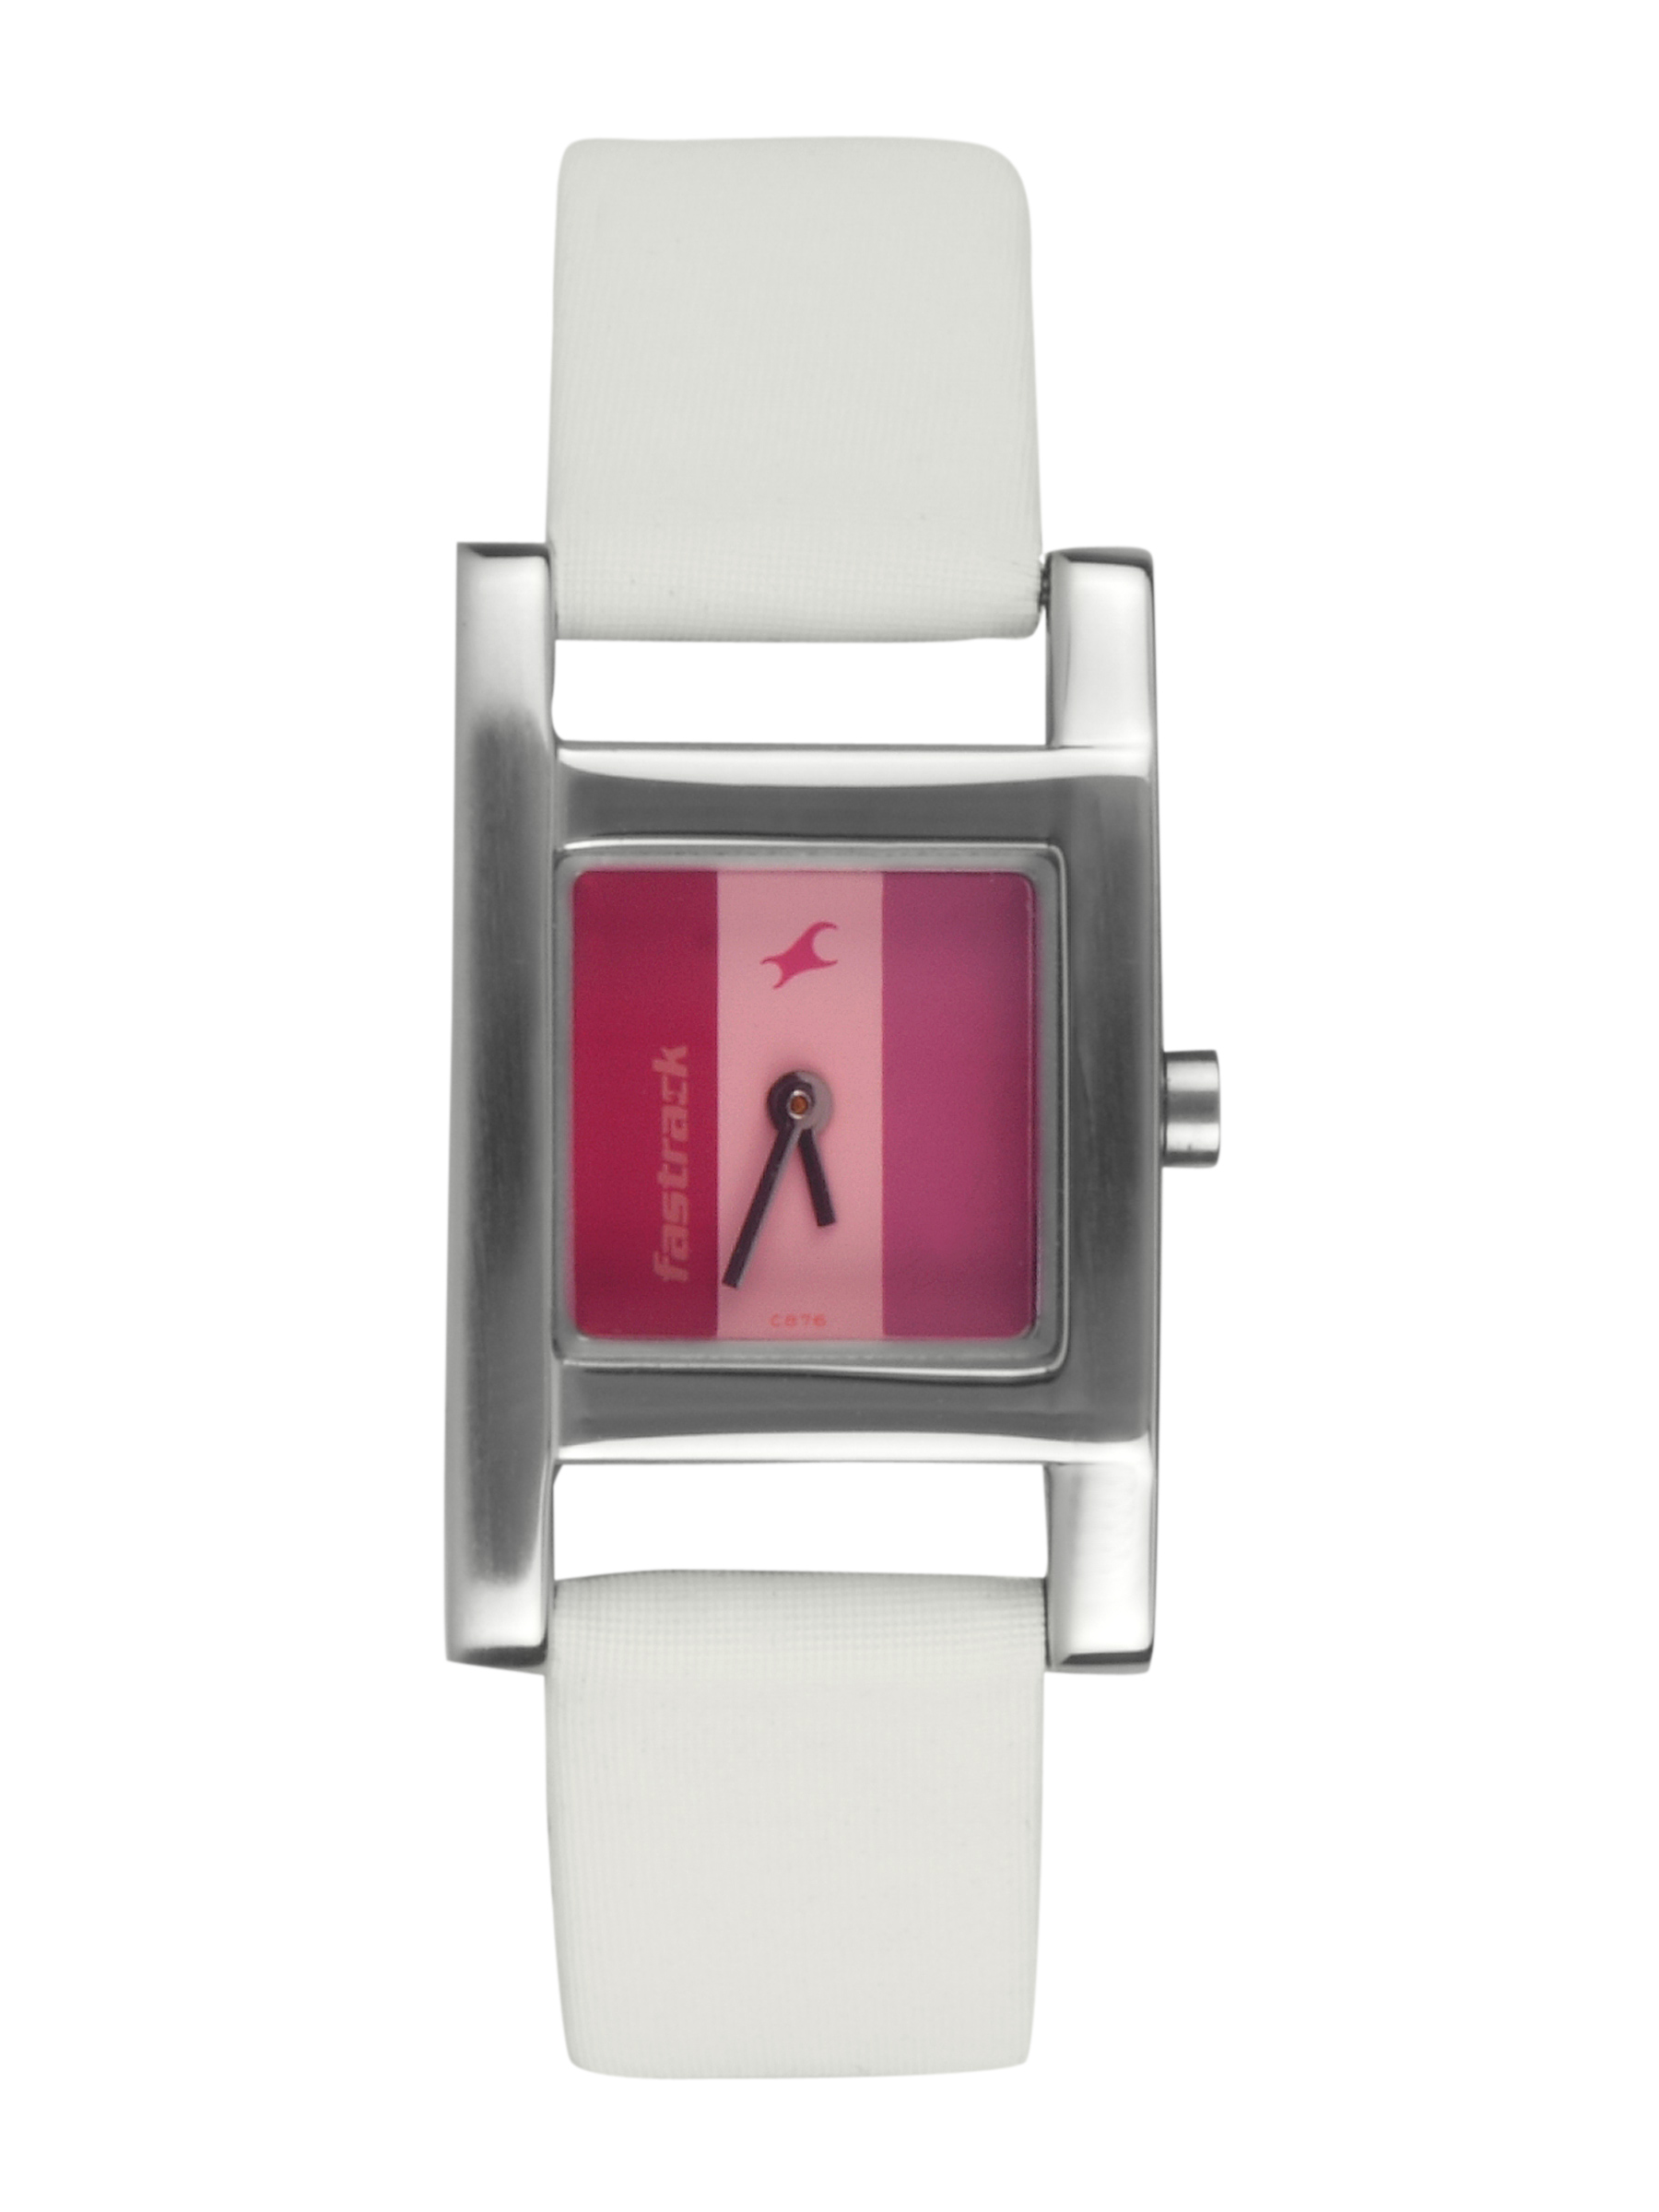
Fastrack Women Pink Dial Watch
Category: Accessories / Watches / Watches
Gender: Women
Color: Pink
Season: Winter 2016
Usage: Casual